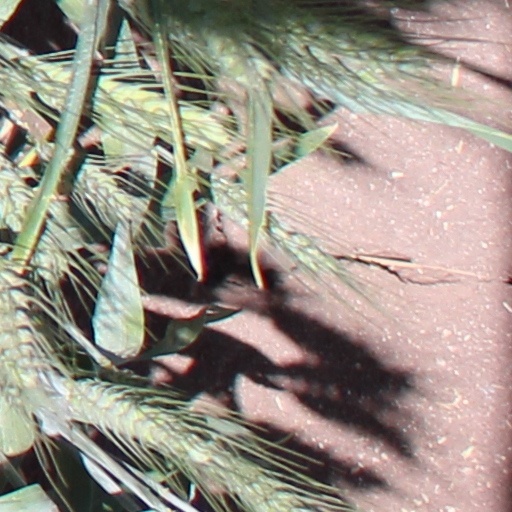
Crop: wheat